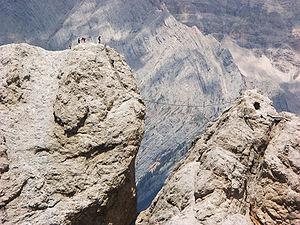
Les via ferrata dans les Dolomites existent depuis le XIXᵉ siècle. Cette « ancienneté » et le fait de se situer dans le massif des Dolomites inscrit au patrimoine de l'Unesco depuis 2009 leur donnent un intérêt spécifique.